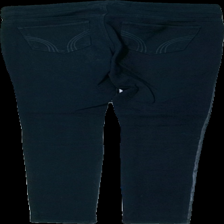
View: back
Type: Trousers
Category: Ladies
Brand: Hollister (Abercomb & Fitch)
Colors: Black, Blue
Material: 51% cotton 49% nylone
Cut: Regular
Season: All
Trend: Leather
Damage location: top center
Damage 2 location: middle center
Price range: <50
Recommended usage: Export
Description: blå byxor med fejk skinn fram, urtvättade bak
Comment: urtvättade